General Motors Le Sabre

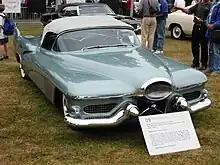
Front (2001)

The General Motors Le Sabre is a 1951 concept car, and possibly the most important show car of the 1950s. The brainchild of General Motors Art Department head Harley Earl, it introduced aircraft-inspired design elements such as the wrap-around windshield and tail fins, which became common on automotive designs during the second half of the decade.